Gerrit Zalm

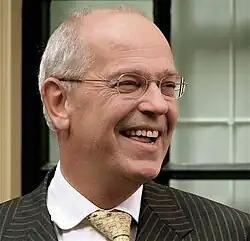
Zalm in 2006

Gerrit Zalm (born 6 May 1952) is a retired Dutch politician of the People's Party for Freedom and Democracy (VVD) and businessman.